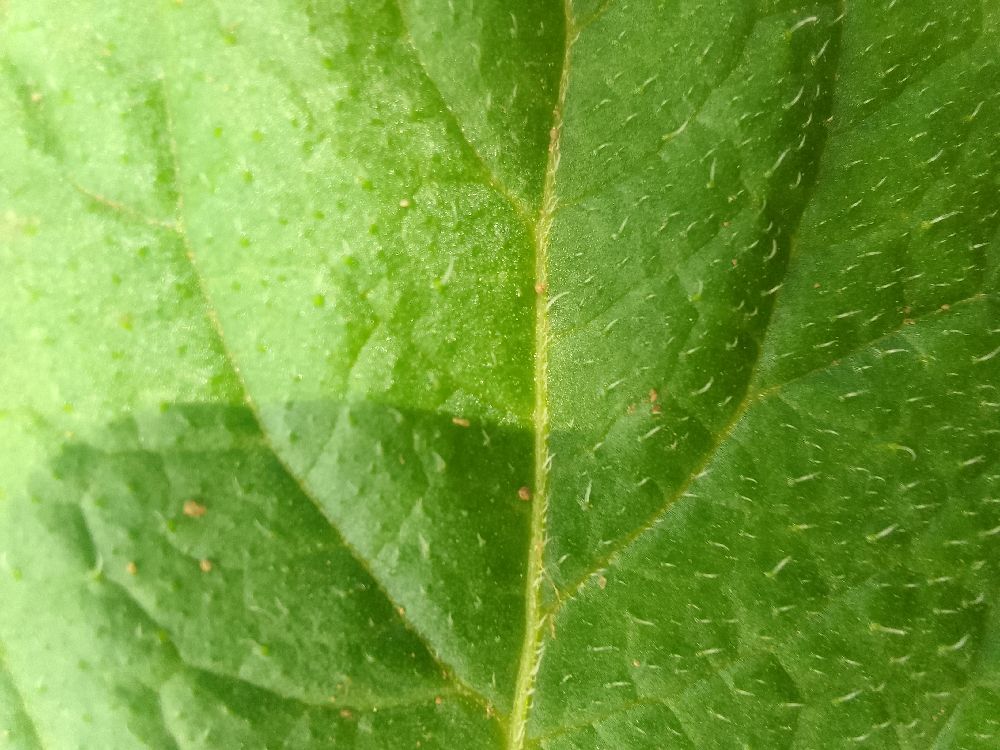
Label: Healthy